Charles III, Duke of Bourbon

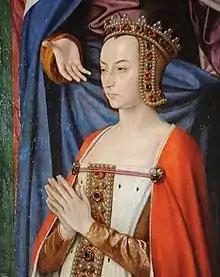
Anne de Valois, duchesse de Bourbon, mother of Suzanne and dowager-duchesse de Bourbon

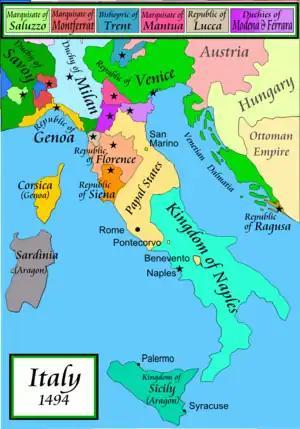
Polities of Italy in 1494, at the outbreak of the Italian Wars

Shortly after the ascension to the throne of Louis XII, on 12 May 1498, the new king assured Pierre II, the duc de Bourbon (head of the house of Bourbon-Beaujeu), he would be able to transmit the rights to all his extensive territories to his daughter and heiress Suzanne who would in turn be able to pass those rights on to her children. This included royal appanage lands like the duché d'Auvergne (duchy of Auvergne) and the comté de Clermont-en-Beauvaisis (county of Clermont-en-Beauvaisis) which would have otherwise reverted to the crown in the absence of a male heir. By this means, ill feeling between king Louis and the duchesse de Bourbon might be quashed, and the Bourbon family rallied to the crown. This was a matter of importance as the new king looked to annul his marriage around this time. Without a son, all hopes for the Bourbon-Beaujeu line rested on Suzanne. There was disagreement between Pierre II, duc de Bourbon and his wife Anne de Valois, duchesse de Bourbon (the daughter of the French king Louis XI) as to the right marriage strategy to follow for their daughter. The duc, Pierre, favoured a match for Suzanne with the duc d'Alençon, Charles de Valois. The duchesse, Anne, favoured a match for Suzanne with the comte de Montpensier, Louis II (elder brother of Charles de Bourbon). The preference of the duc de Bourbon for the Alençon match could be seen as retaliation for the prior actions of the Bourbon-Montpensier family to attempt to sabotage the transmission of the Bourbon inheritance rights through Suzanne. David-Chapy ultimately dismisses the argument that the ducs aversion to a Bourbon-Montpensier match was driven by spite, proposing instead that it was royal pressure towards Alençon, who was favoured by the King in the hopes of avoiding a consolidation of Bourbon lands at the heart of the kingdom, a 'mutual reinforcement'. By contrast the lands of the duc de Bourbon and those of Alençon were separated widely from one another across the kingdom. It was this very prospect of consolidation and the strengthening of the Bourbon principality at the heart of the kingdom that excited the duchesse de Bourbon towards the Montpensier match. After the death of Louis II de Bourbon in August 1501, the target of her marriage plans transferred to his younger brother, Charles de Bourbon, the new comte de Montpensier.